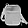
Label: Bag